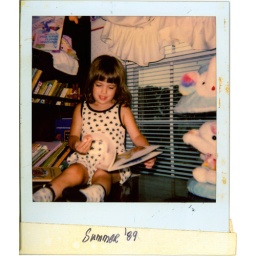
i would climb up on the desk in my room and read all of my books